Purbalingga

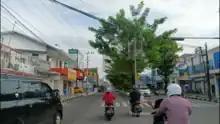
Ahmad Yani Rd, Purbalingga

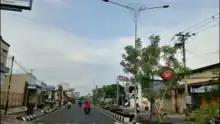
MT Haryono Rd, Purbalingga

Purbalingga has a tropical rainforest climate (Af) with moderate rainfall from July to September and heavy to very heavy rainfall from October to June. The following climate data is for the town of Purbalingga.